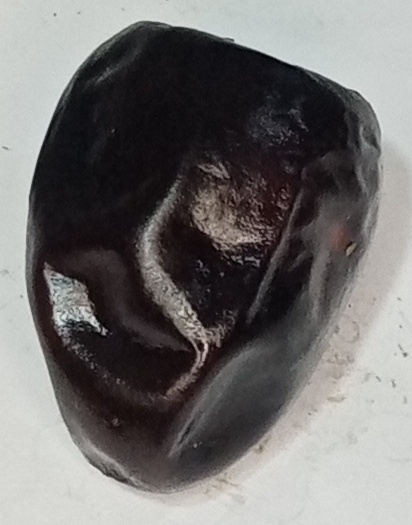
Variety: kupro
Size: large
Grade: grade-1